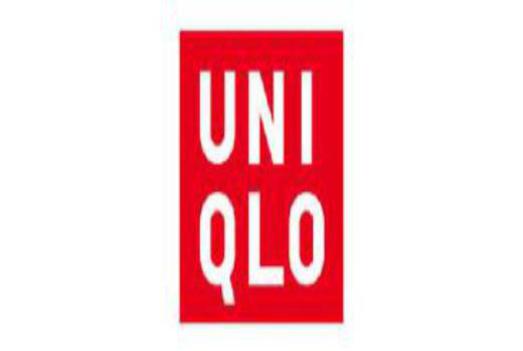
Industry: Clothes